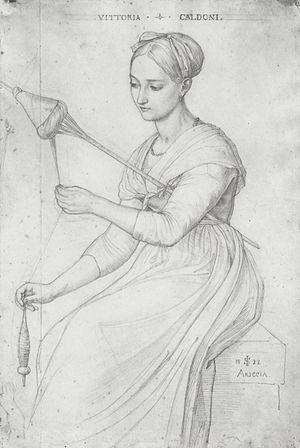
Le Dernier Jour de Pompéi est une peinture monumentale actuellement conservée au Musée Russe de Saint-Pétersbourg, œuvre la plus connue du peintre russe Karl Brioullov. Elle valut à son auteur une notoriété internationale et l'admiration d'Alexandre Pouchkine qui lui dédia un poème.
Vittoria Caldoni, née en 1805 et décédée après 1876, est un modèle féminin italien qui a posé pour de nombreux peintres académiques entre 1820 et 1830. Elle est représentée dans plus de cent toiles et sculptures, plus spécialement par des peintres et sculpteurs allemands de la confrérie des Nazaréens et par des peintres académiques russes, dont l'un avec lequel elle s'est mariée : Grigori Laptchenko. En 1839, elle s'est installée en Russie avec son mari où elle vécut jusqu'à sa mort. Jusqu'au début du XXᵉ siècle, l'image de Vittoria Caldoni a été présentée dans les beaux-arts européens, dans la littérature et dans la critique comme l'archétype de la femme italienne et même comme l'incarnation de l'idéal de la beauté, que l'on ne peut pas arriver à transmettre par les moyens de l'art.